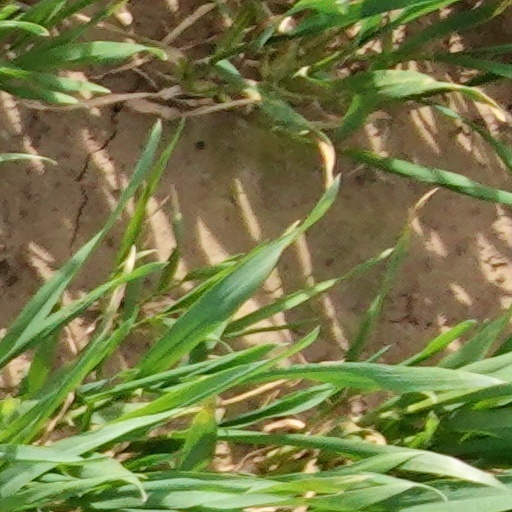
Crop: wheat